Xiangkhouang

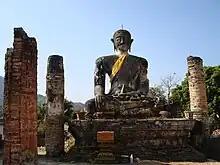
The ruins of Wat Phia Wat Temple and its Buddha statue, which was almost completely destroyed during the First and Second Indochina Wars

Muang Khoun was the capital of the Phuan Kingdom of the 14th century. It is southeast of Phonsavan. At the Wat Phia Wat Temple, destroyed during the conflicts of the First Indochina War (1946–1954) and the Second Vietnam War (1955–1975), the ruins of a stone wall with brick archways, relics of French colonial rule of over this part of Laos and from the whole country, a statue of Buddha, broken pillars and sections of walls remain and are visible and accessible. Once buried in the tropical forest, the That Foun stupa, dating back some 450 years, can be seen near the road outside Phonsavan. In an ethnic village of the Phuan, to the south of Phonsavan, "Ban Napi" mounds of war scrap can be seen buried in tableware. During the 1980s, eight families came together and assembled bits and pieces of aluminum from damaged, crashed or shot-down United States Air Force aircraft, and aircraft from US-aligned air forces (such as the Royal Lao Air Force) in mounds of melted metal, lack, wood and ash. Such war debris and wreckage can be found scattered between the Lang Waterfall and Jar Site 3 of the Plain of Jars.